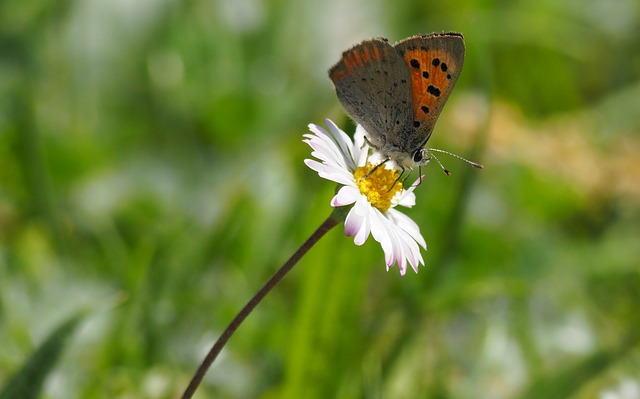
Label: farfalla